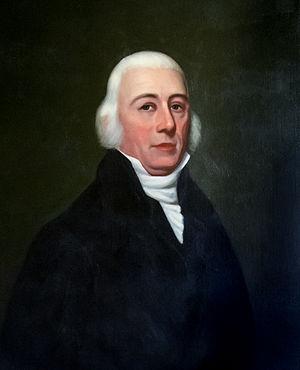
Voici la liste des gouverneurs de la colonie puis de l'État du Rhode Island.